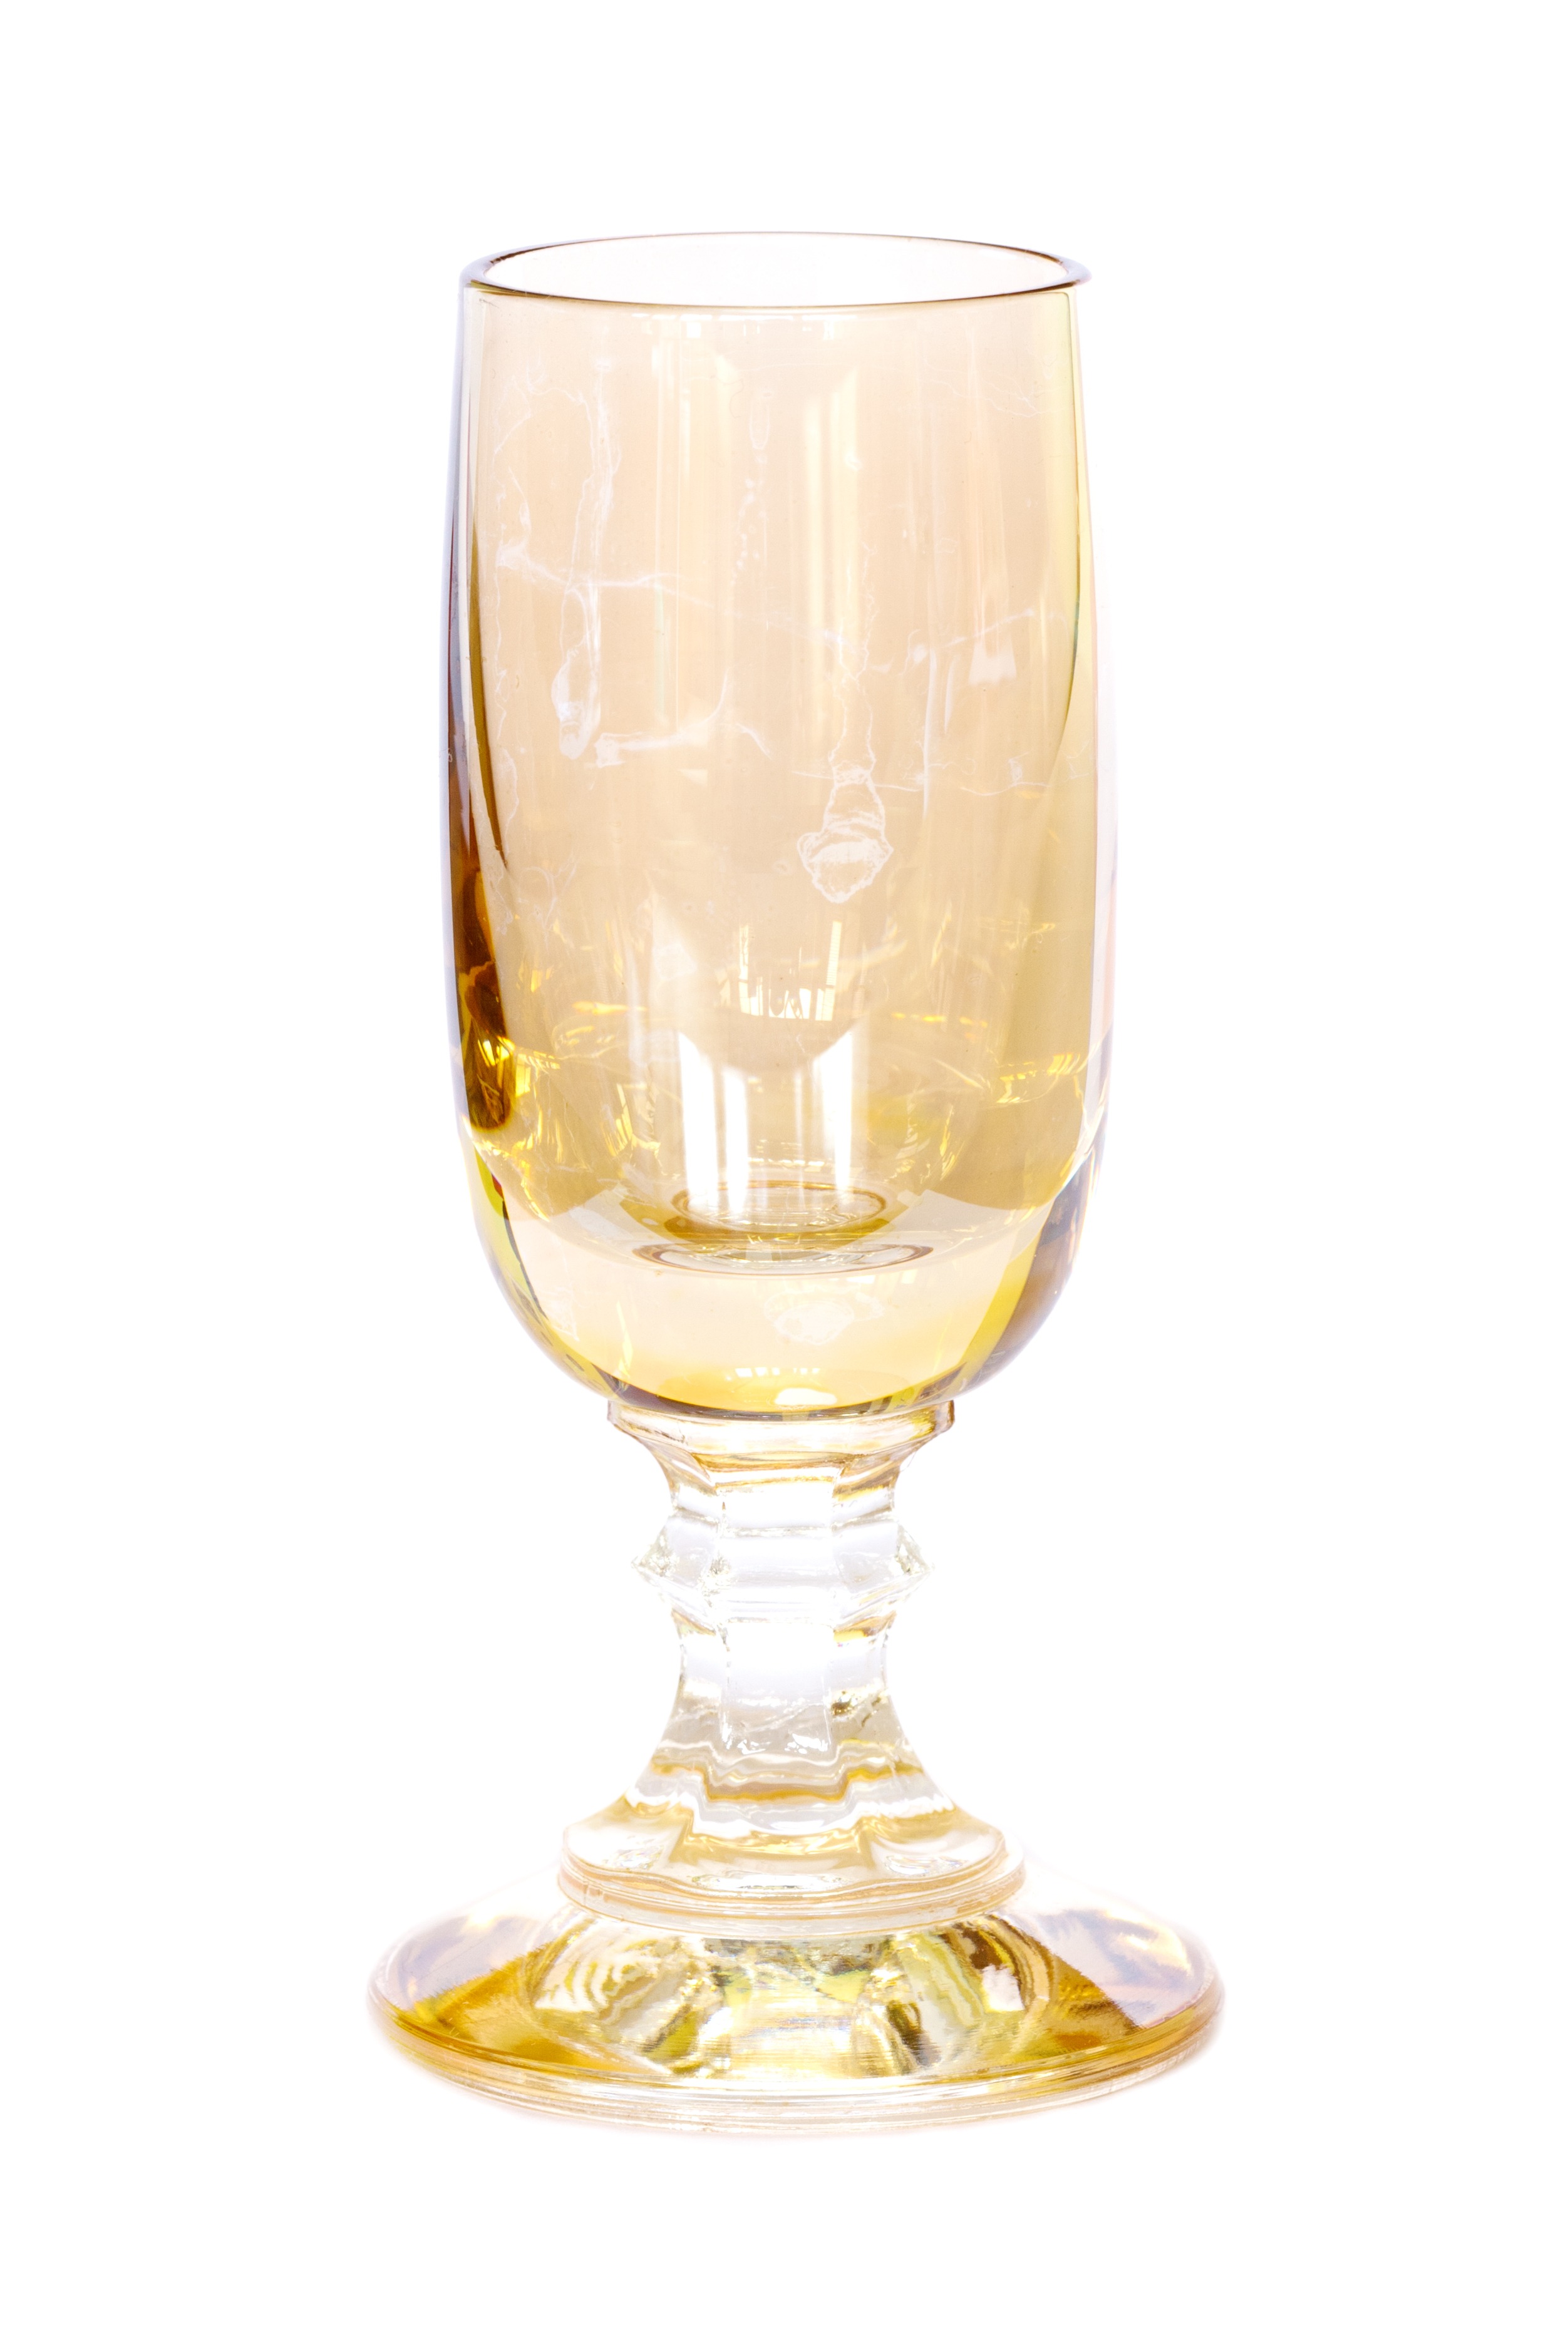
wine, white, glass, isolated, celebration, decoration, beverage, drink, empty, object, yellow, mug, material, alcohol, glass bottle, wine glass, one, single, glasses, whisky, crystal, stemware, beer glass, distilled beverage, pint glass, drinkware, champagne stemware